Brimah Razak

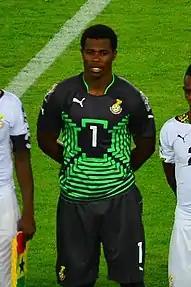
Razak before the 2015 Africa Cup of Nations Final

In August 2020, Razak extended his contract with the club by another year. In 2020–21, he helped the side reach the promotion play-offs for the first time in 13 years; they lost at that stage, but were promoted to the newly formed Primera División RFEF. He was selected for the Team of the Season and voted best goalkeeper, having kept 15 clean sheets.